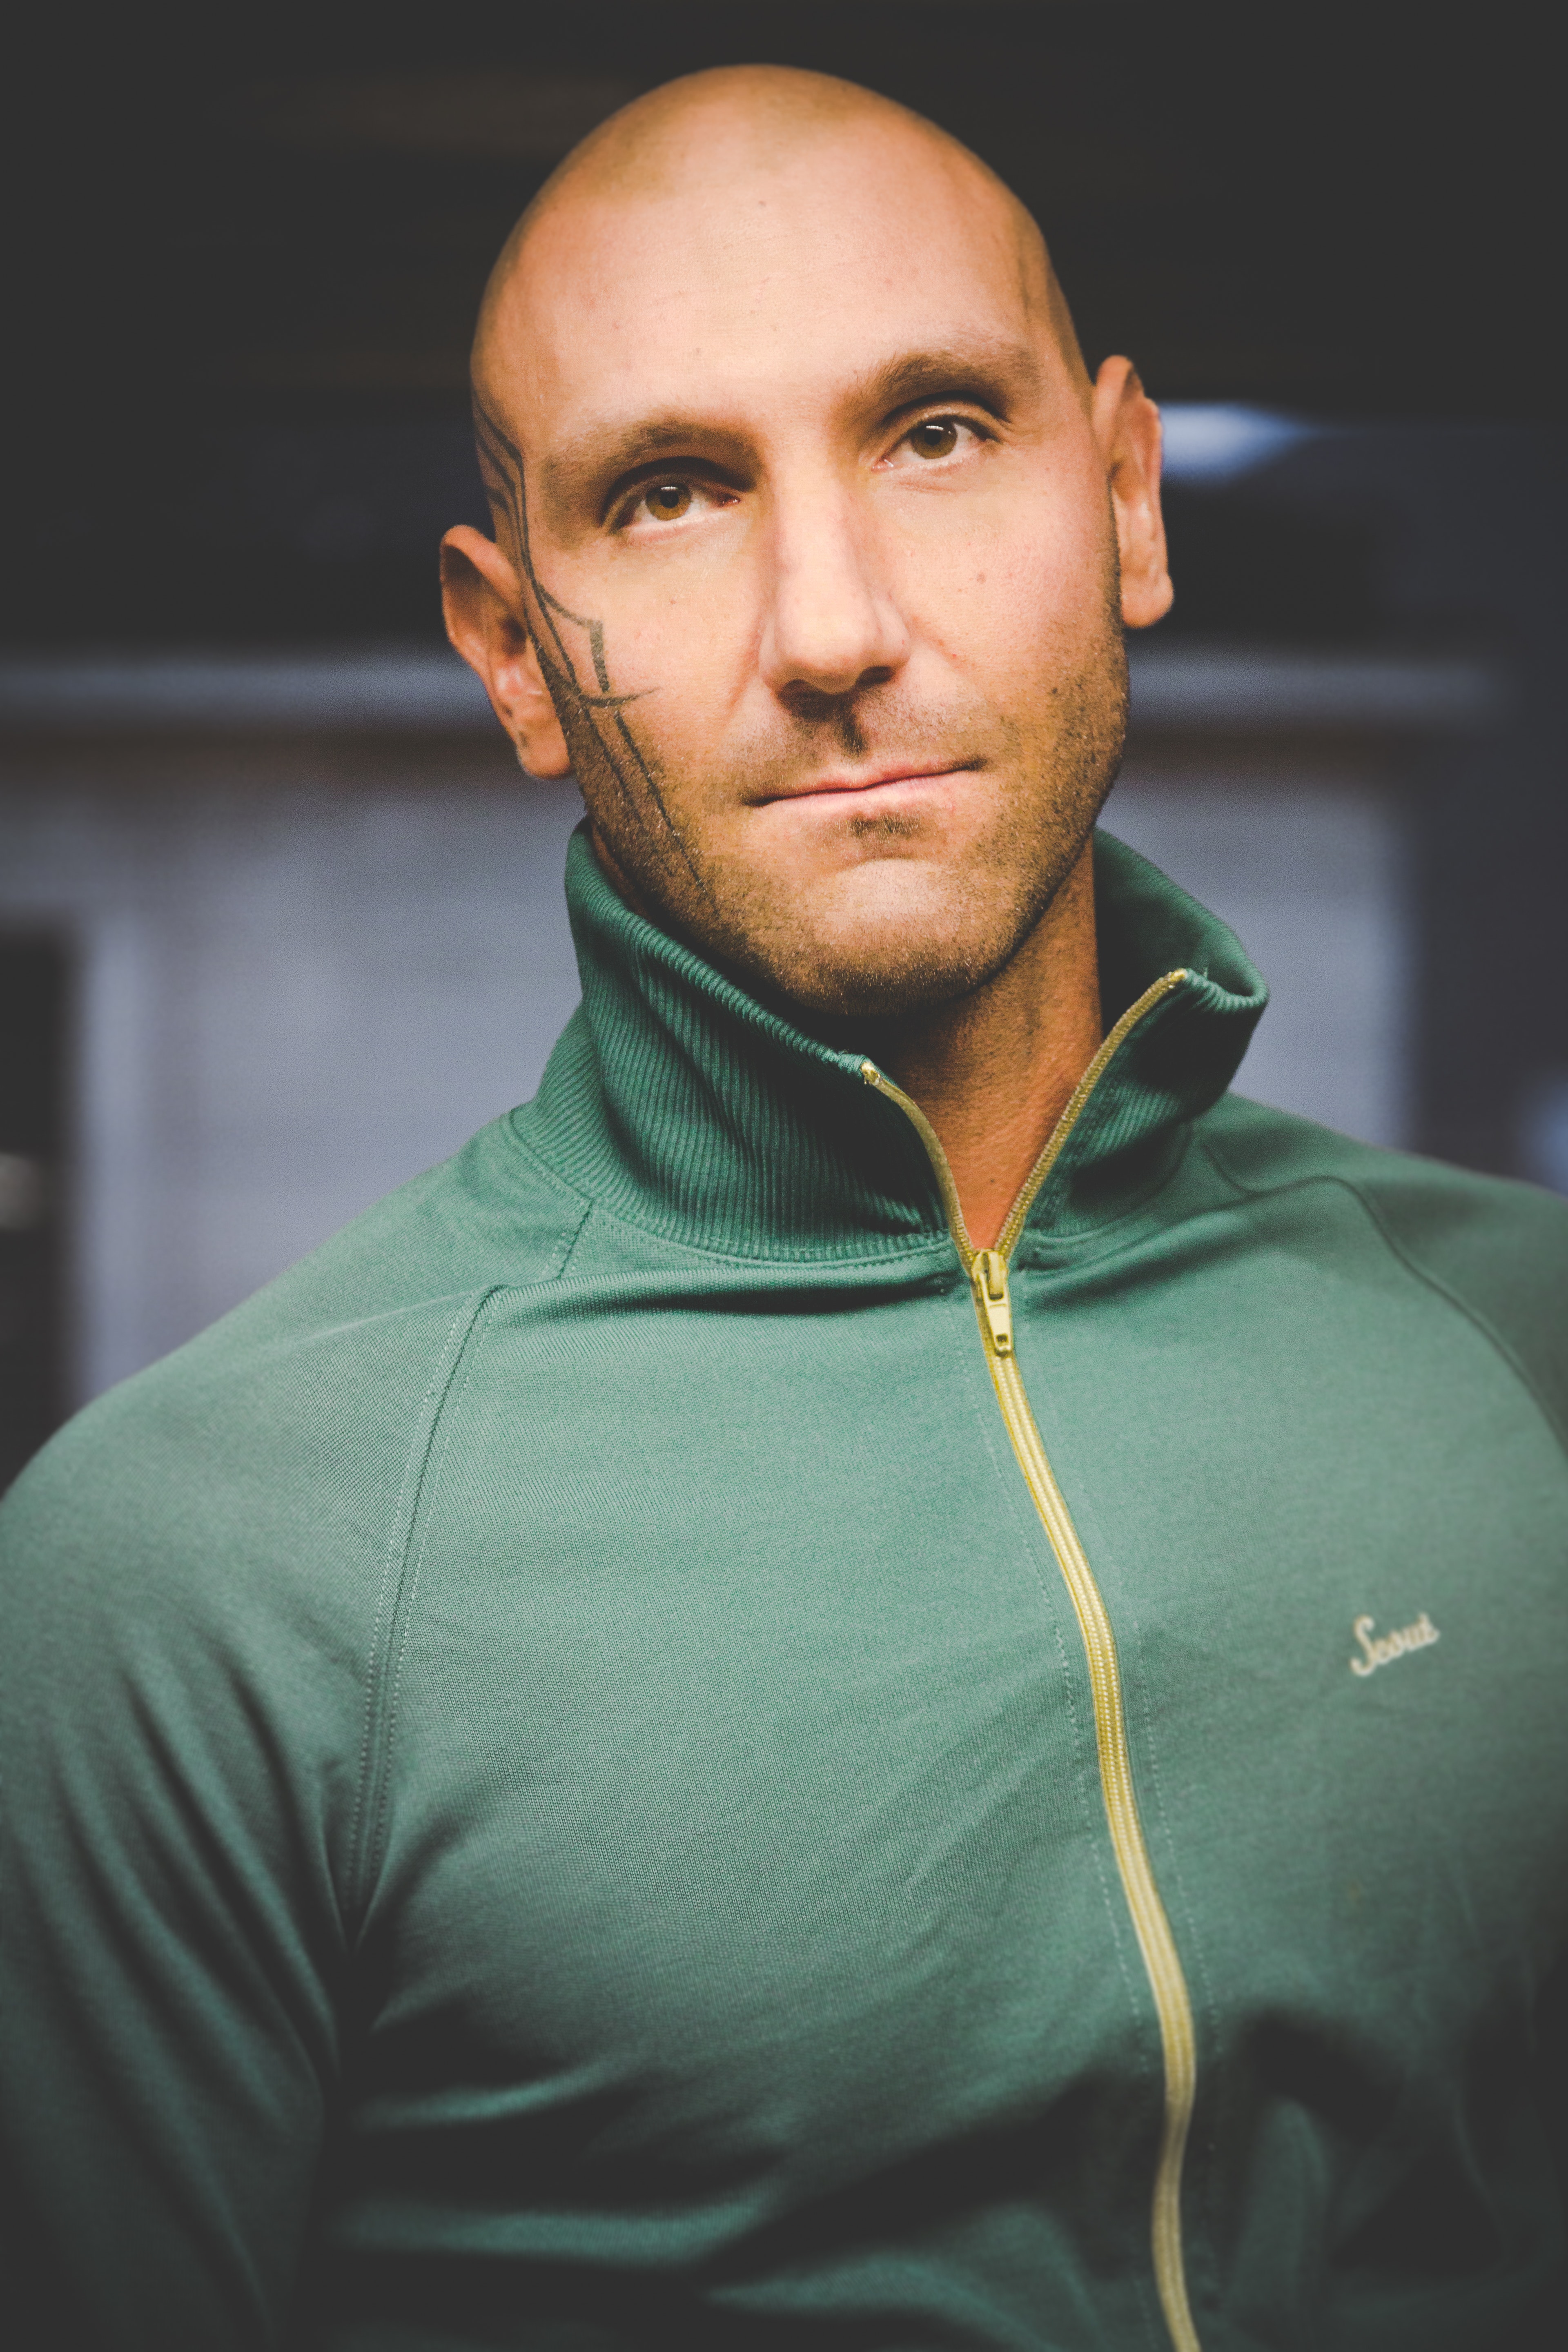
face, green, head, chin, forehead, cheek, human, muscle, buzz cut, photography, neck, jaw